Shinsakae-machi Station (Nagoya)

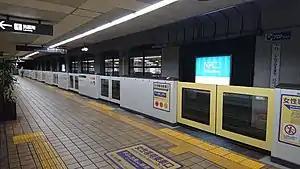

is a subway station of the Nagoya Municipal Subway in Higashi-ku, Nagoya, Aichi Prefecture, Japan.